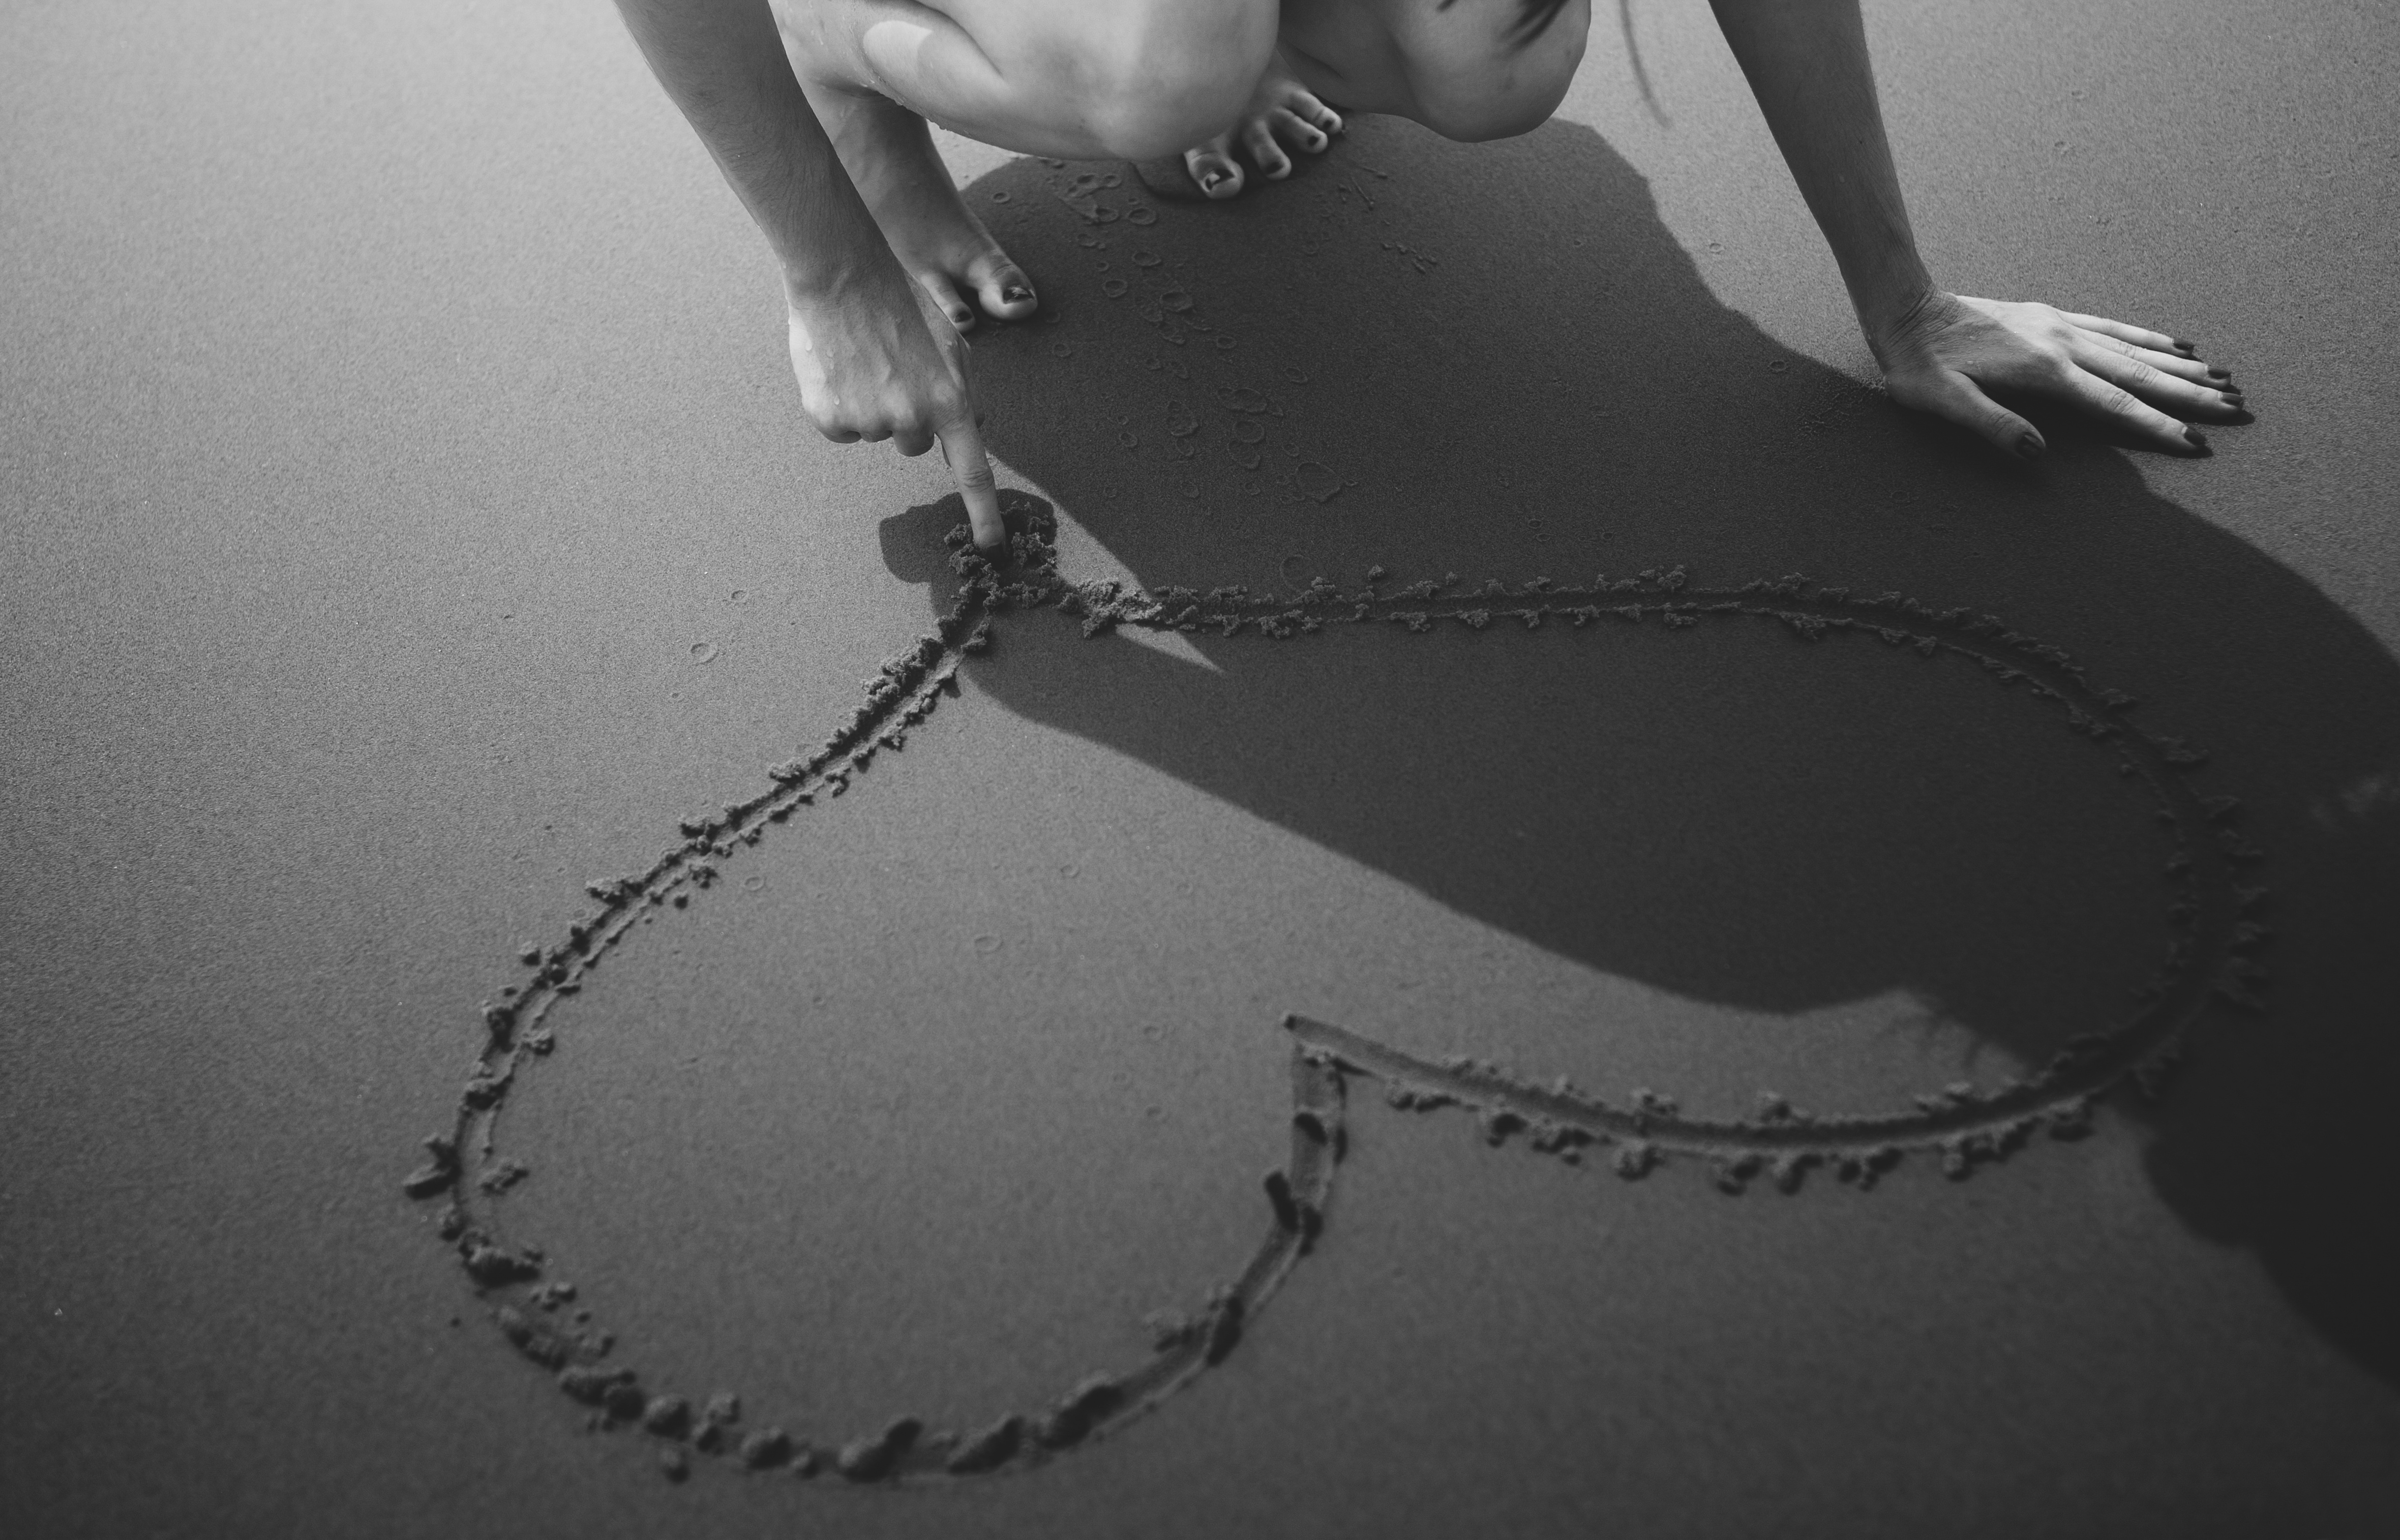
black and white, chain, hand, leg, arm, photography, monochrome photography, drawing, human, human body, monochrome, gesture, fashion accessory, style, rope